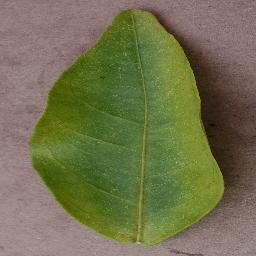
Label: Orange___Haunglongbing_(Citrus_greening)